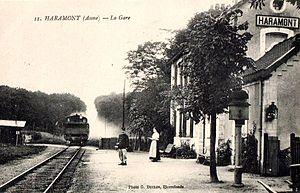
Train arrivant dans la halte de Haramont.
La ligne de Rethondes à La Ferté-Milon est une ancienne ligne ferroviaire française à écartement standard et à voie unique non électrifiée. Elle reliait le chef-lieu d'arrondissement de Compiègne, important carrefour ferroviaire avant-guerre à la gare de La Ferté-Milon dans la vallée de l'Ourcq, sur la ligne de Trilport à Bazoches. En gare de Villers-Cotterêts, elle est en correspondance avec la ligne de La Plaine à Hirson et Anor. Il s'agit d'une des lignes qui établissait une jonction entre les réseaux de la Compagnie des chemins de fer du Nord et la Compagnie des chemins de fer de l'Est. Entre Villers-Cotterets et l'Ourcq, elle avait remplacé l'une des premières voies ferrées de France. Le trafic voyageurs repose sur l'attrait de la station thermale de Pierrefonds et de son château. La Compagnie du Nord avait fait de la ligne une vitrine pour l'exploitation moderne d'une ligne secondaire, en instaurant une desserte fréquente entièrement assurée par des autorails modernes.